Mercedes-Benz W126

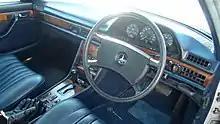
Early model W126 without airbag, MB-Tex seats, and Zebrano interior wood trim. Right Hand Drive.

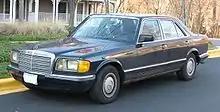
Grey-market Mercedes-Benz 500 SE

The four-speed 4G-Tronic transmission had a new topographical sensor that improved the drivability by monitoring the vehicle's position (flat surface, incline, or decline) and the position of throttle pedal. This prevents the unintended acceleration when coasting downhill without the frequent braking to maintain the speed. The Second Series has a "hill-hold" feature that prevents the vehicle from rolling back suddenly when disengaging the brake and engaging the throttle pedals at the steep incline. The transmission in European models has a S/W switch to allow the start in either first (Standard) or second (Winter) gear respectively. The "Second Series" changed the S/W to S/E for Economy. The topographical sensor also offers a better driving experience with cruise control by adjusting the throttle smoothly and automatically without sudden lurching or decelerating when maintaining the desired speed.